Pine Mountain Settlement School

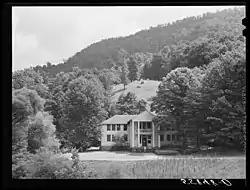
Pine Mountain Settlement School, photographed by Marion Post Wolcott in 1940

The Pine Mountain Settlement School is a historic cultural and educational institution in rural Harlan County, Kentucky. Founded in 1913 as a settlement school near Bledsoe, it now focuses on classes related to the culture of Appalachia and environmental education. It first operated as a boarding grade school for students of the rural region, then in 1930 shifted to operating as a boarding school for high school students. In the later 20th century, it was integrated into the Harlan County Public School System. Its campus is designated as a National Historic Landmark District, for its role as the first major effort to adapt urban settlement reform work into a rural setting.